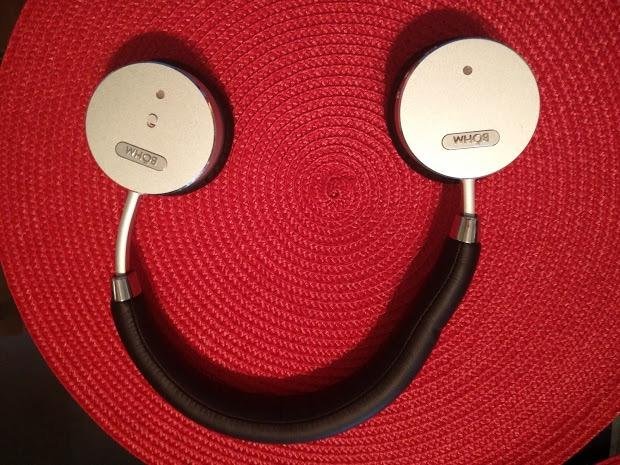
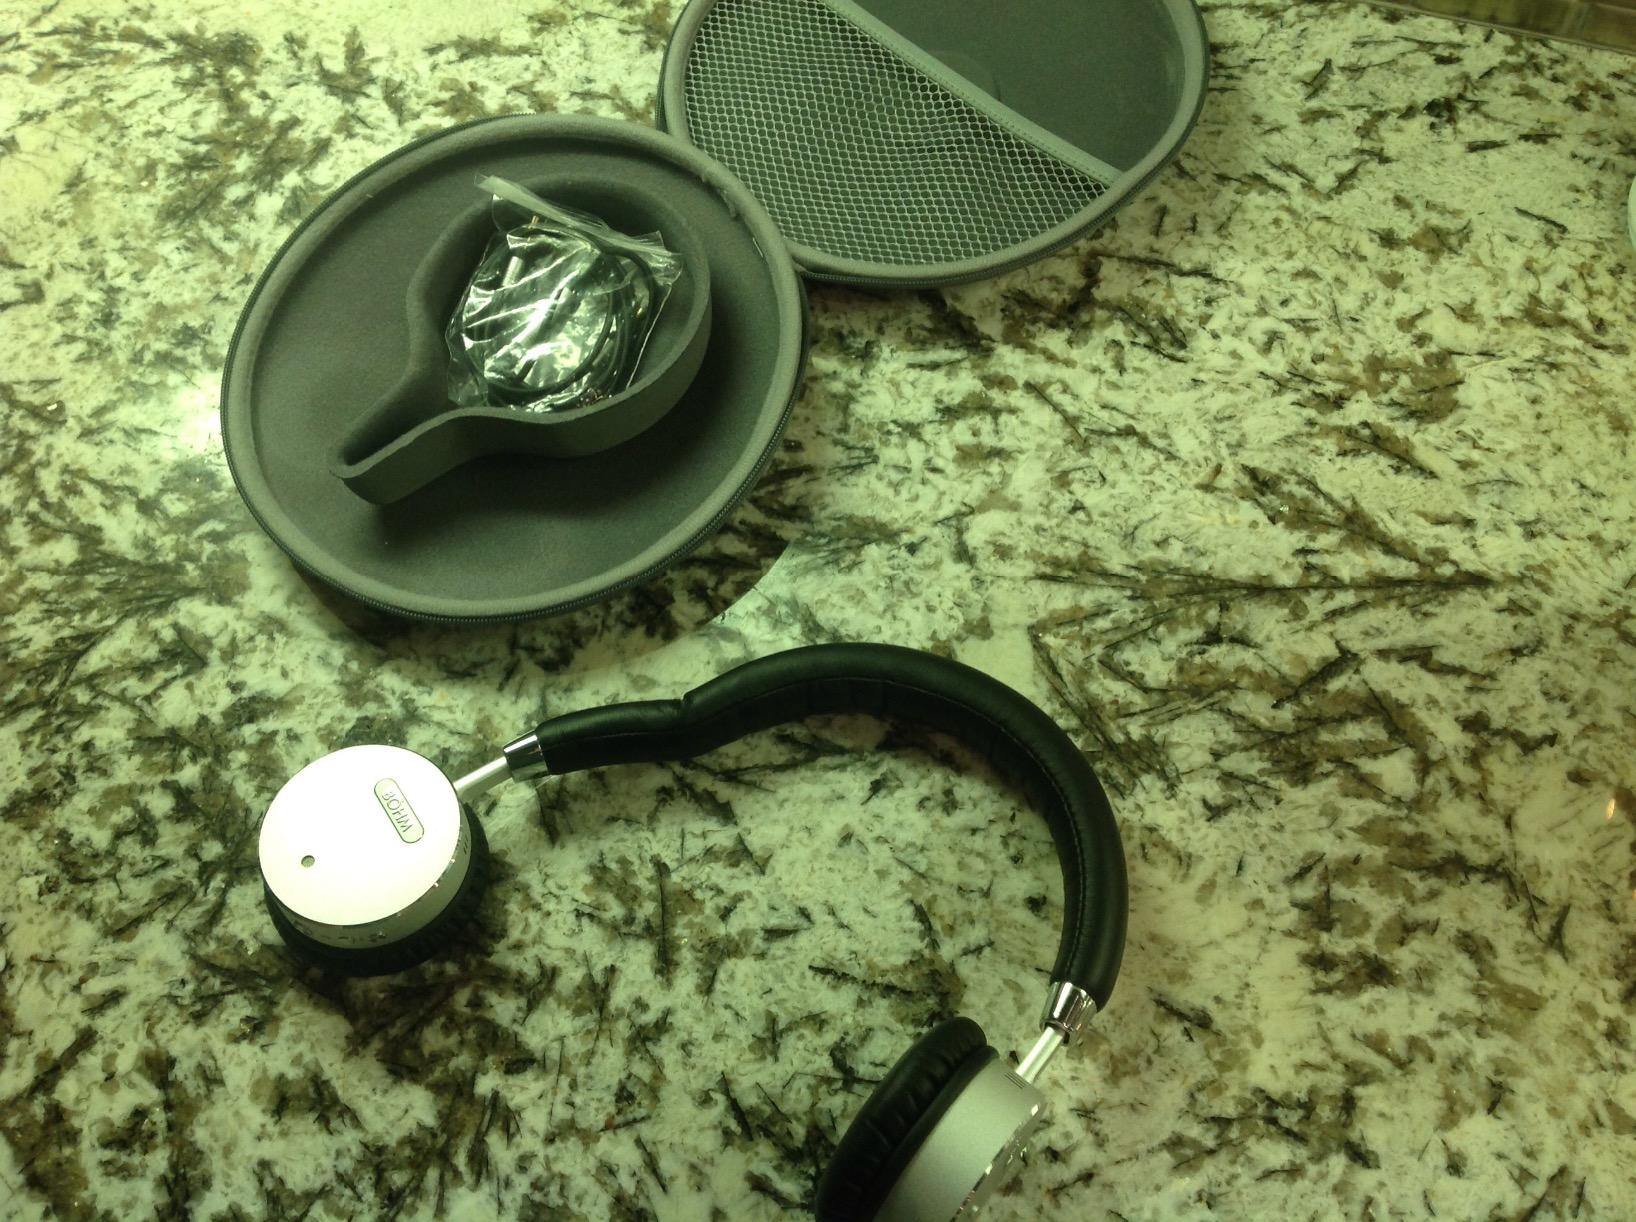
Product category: headphones
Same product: yes